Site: brandenburg
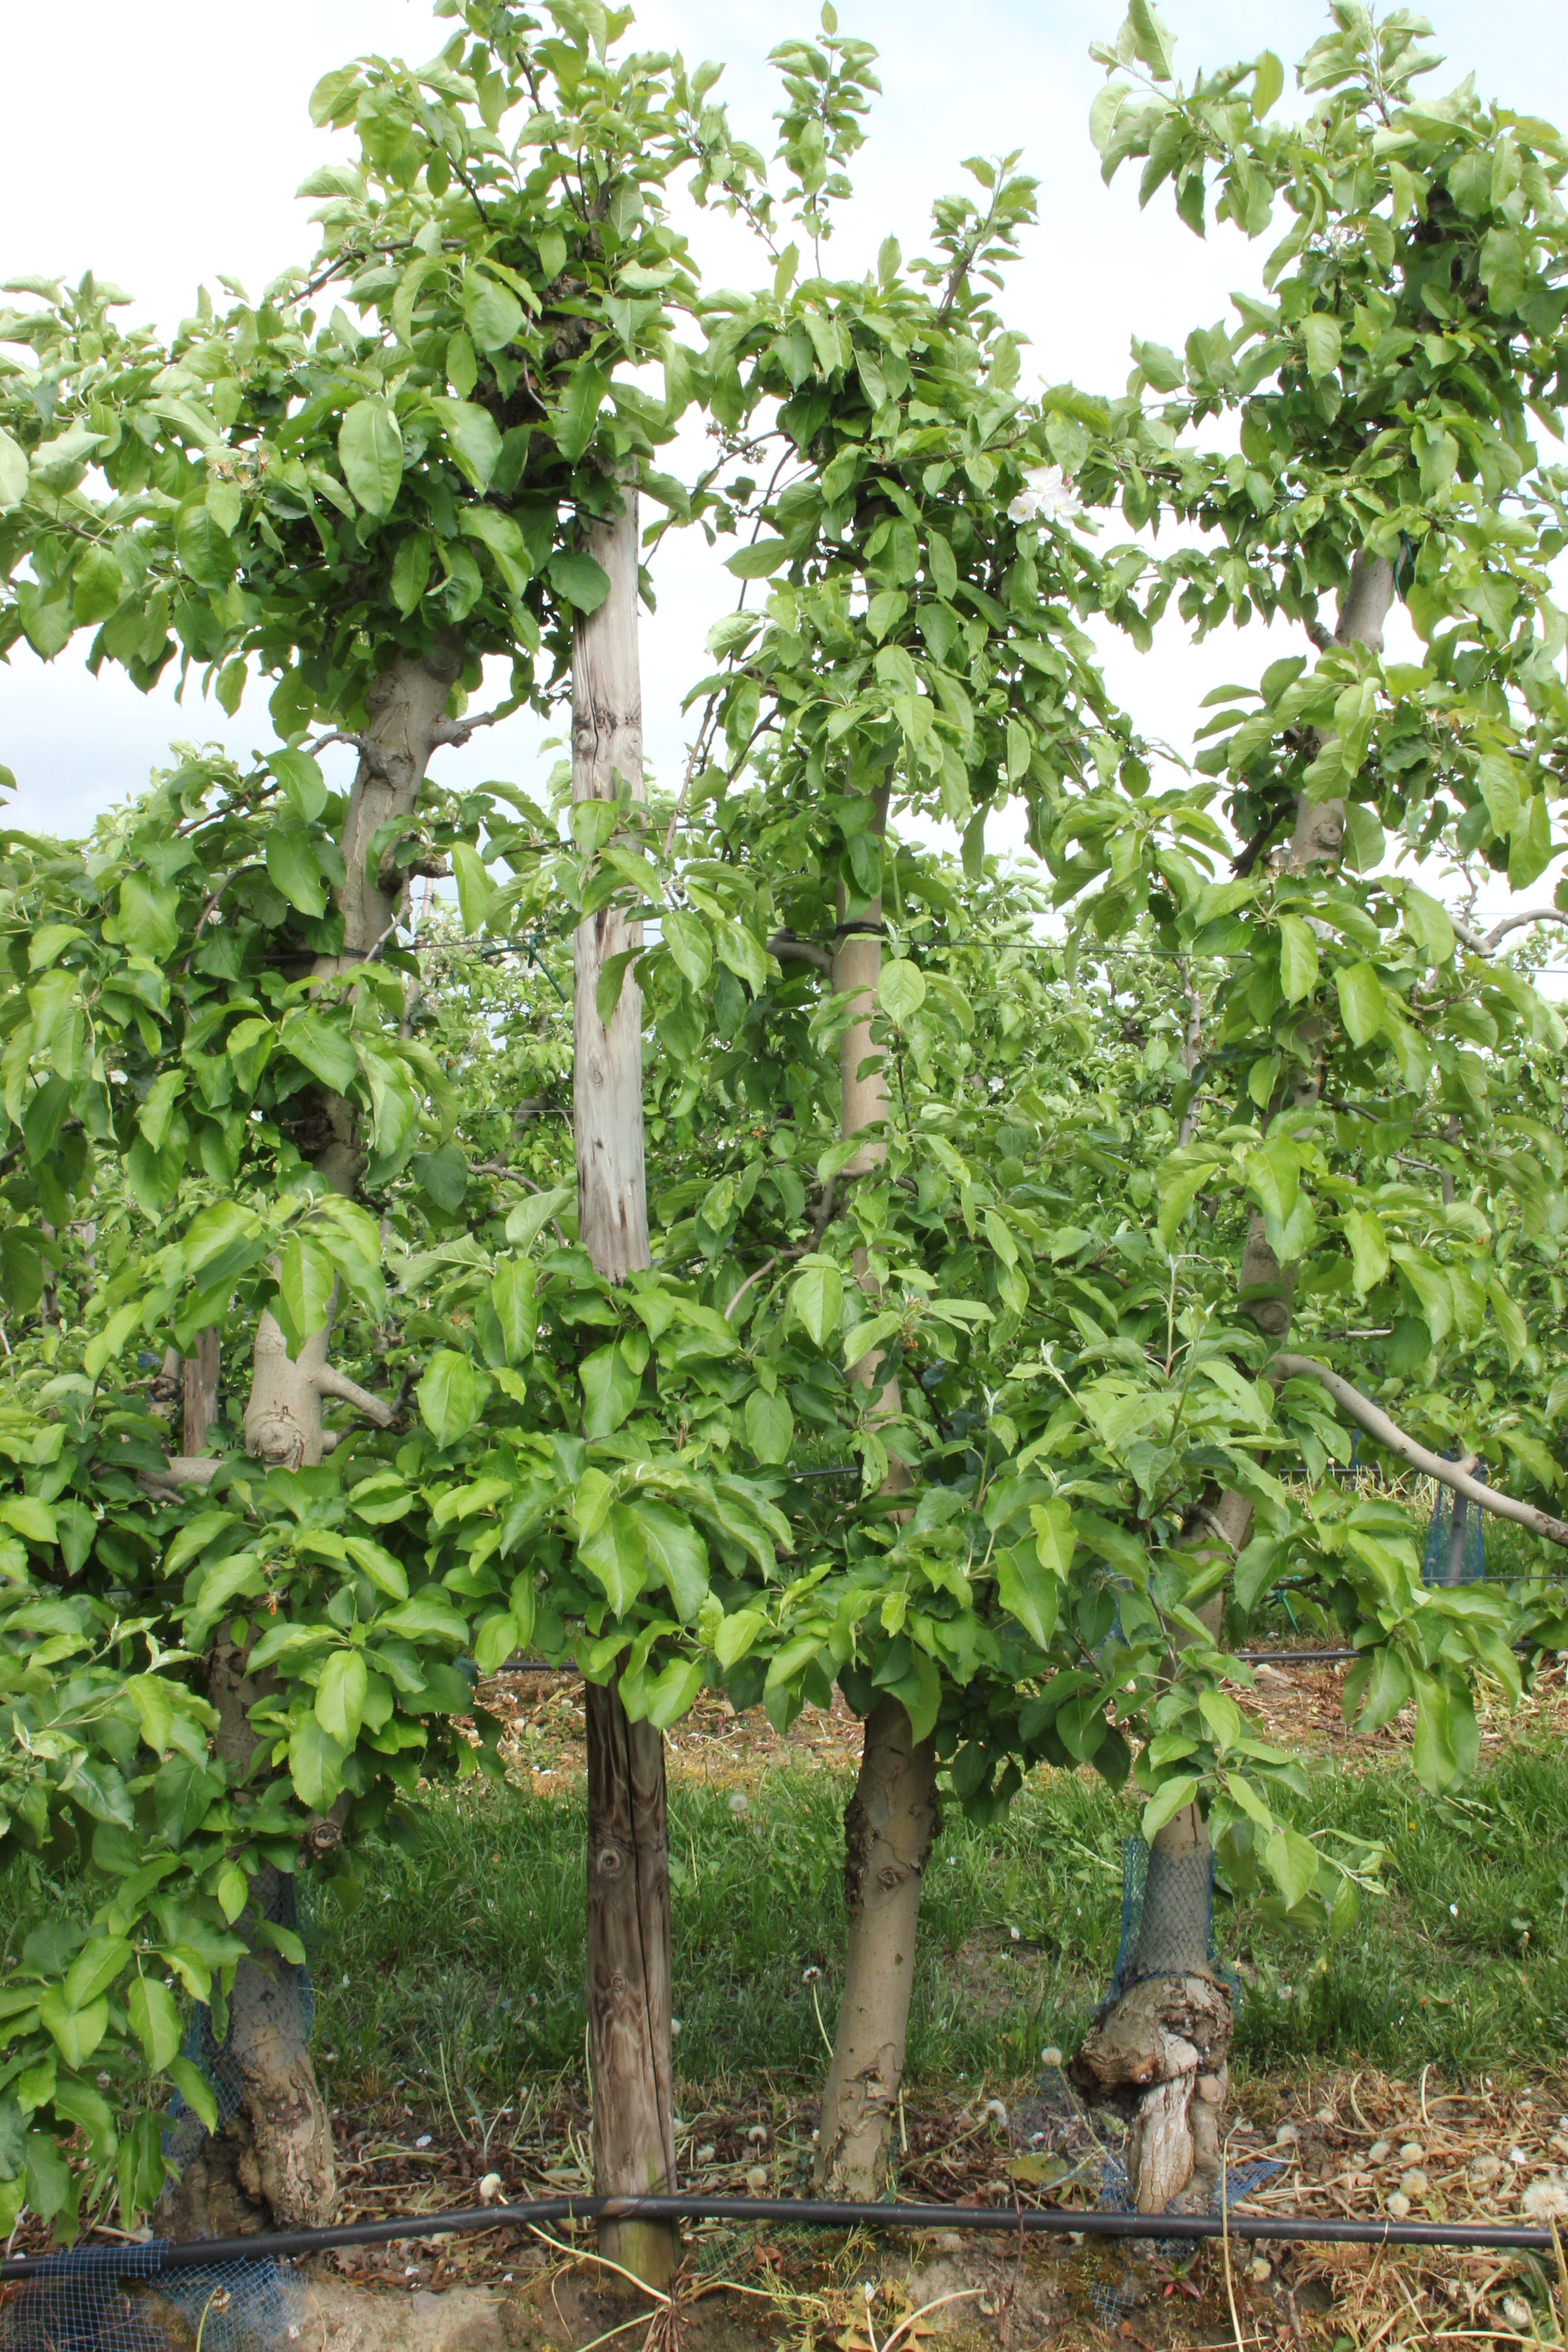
Growth stage (BBCH 67): Flowering